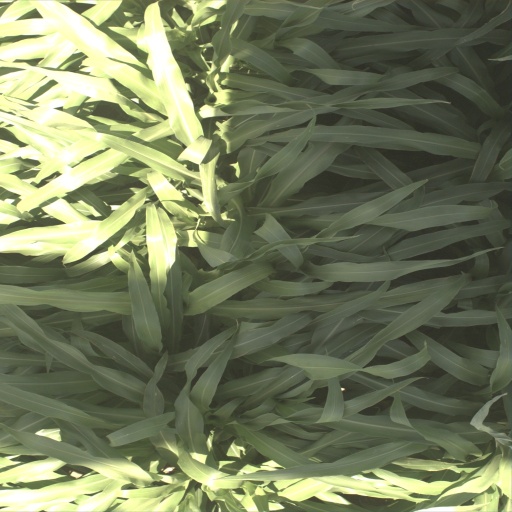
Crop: sorghum